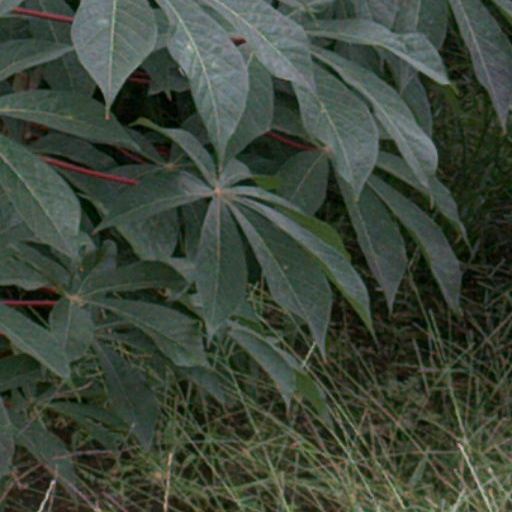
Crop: cassava